Balkan Bulgarian Airlines

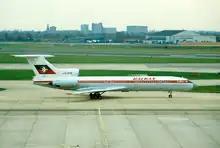
A Balkan Bulgarian Airlines Tupolev Tu-154B2 at London Heathrow Airport in 1981

In 1986, Balkan was restructured as part of a wholesale shakeup of the late Socialist economy in an attempt to make it more productive and manageable. The airline was divorced from functions such as running airports. It had suffered disastrous traffic falls after the Comecon fuel crisis of 1979, when the number of passengers carried collapsed to under a million. By the late 1980s, loads were back up to 1970s levels. Of the three million annual passengers, a third were carried on domestic services, another third on charter flights, and the remaining million on scheduled international routes.